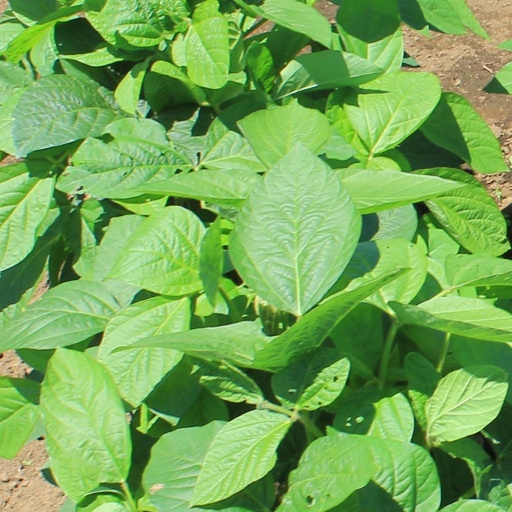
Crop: soybean